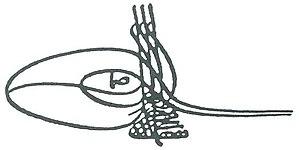
Moustapha II, en turc II. Mustafa, fut sultan de l'Empire ottoman du 6 février 1695 au 21 août 1703.
La liste des sultans de l'Empire ottoman réunit les trente-six souverains de l'Empire ottoman, de sa fondation à la fin du XIIIᵉ siècle à sa disparition au début du XXᵉ siècle. Ils appartiennent tous à la dynastie ottomane, issue du fondateur de l'empire, Osman. À partir de 1517, ils détiennent également le titre de calife.